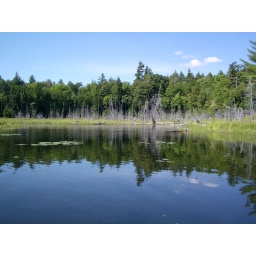
The lightness of dead trees and bright lily pads against the dark green of pines and their reflections.